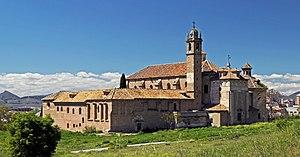
L'ordre des Chartreux, appelé aussi Ordre cartusien, est un ordre religieux contemplatif à vœux solennels français, de type semi-érémitique, fondé en 1084 par saint Bruno et six compagnons.
La chartreuse de Grenade, placée sous le vocable de Notre Dame de l'Assomption, est un ancien monastère de chartreux sis à Grenade, en Espagne. La chartreuse a été fondée au XVIe siècle et construite en style baroque. Elle constitue l'un des monuments parmi les plus importants d'Andalousie. Elle a été supprimée en 1835.